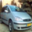
Label: automobile